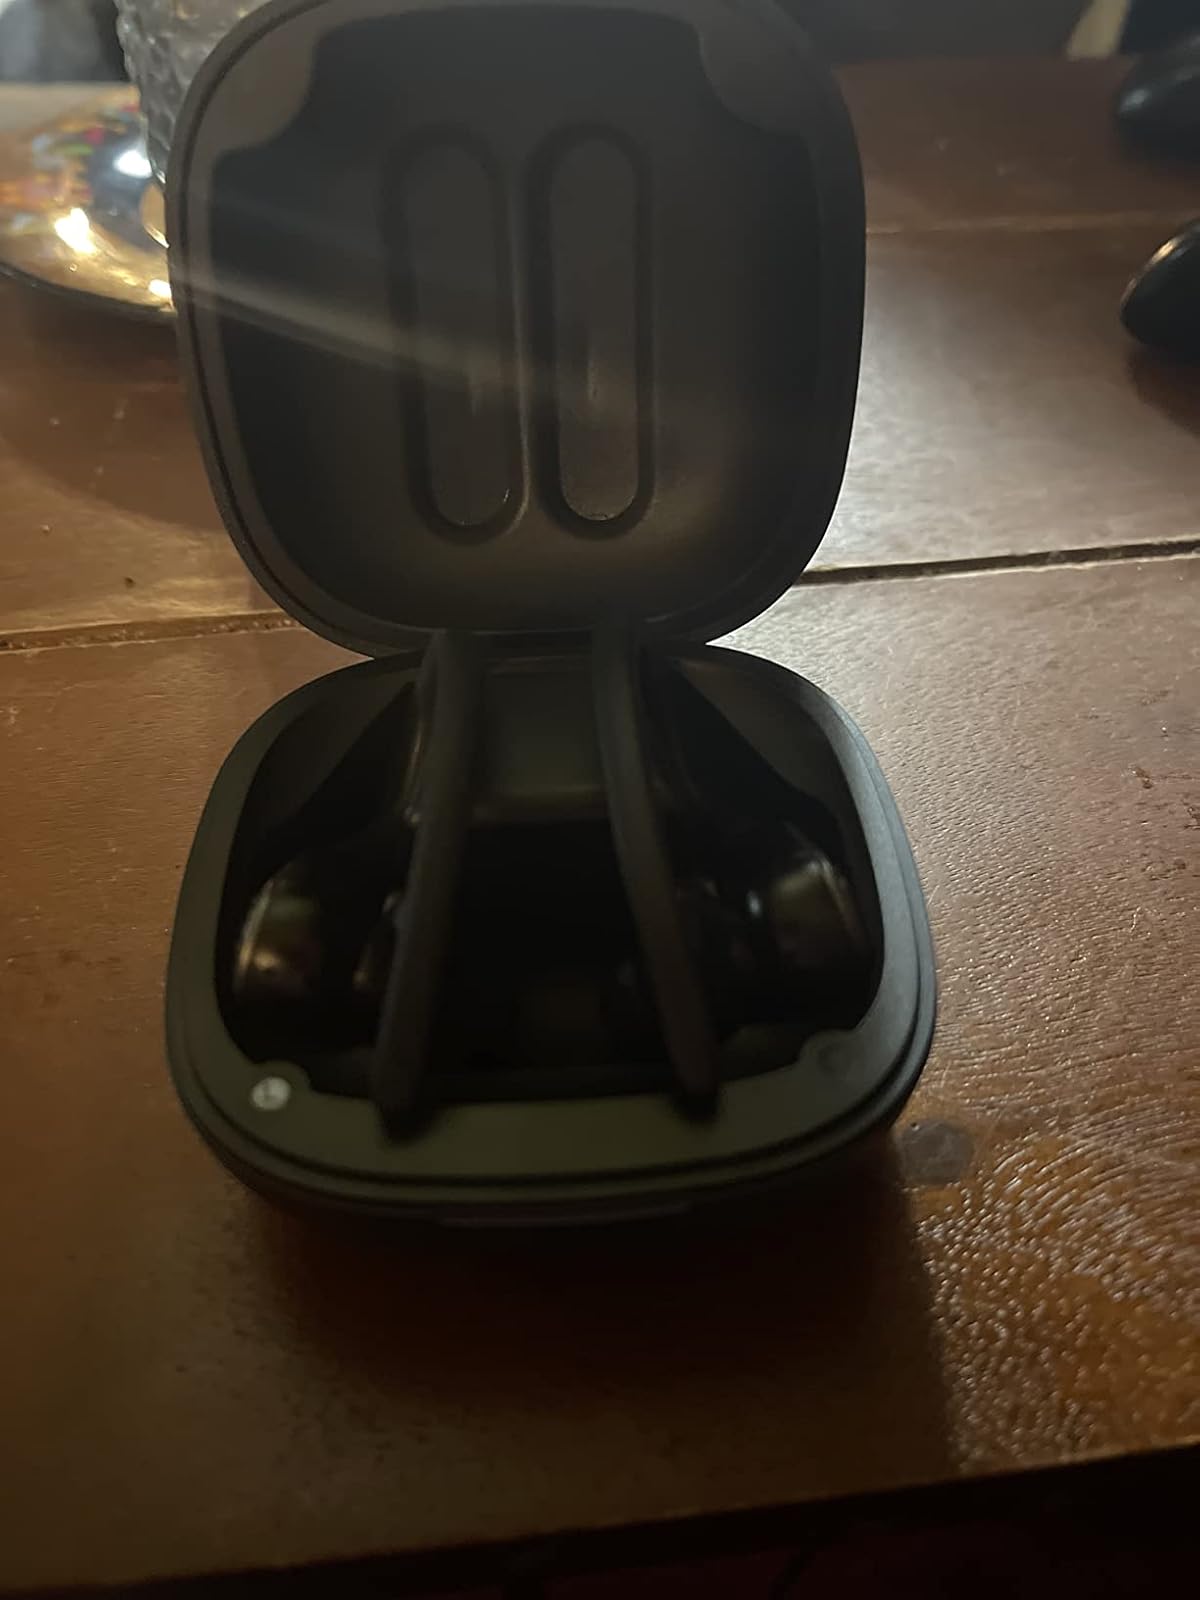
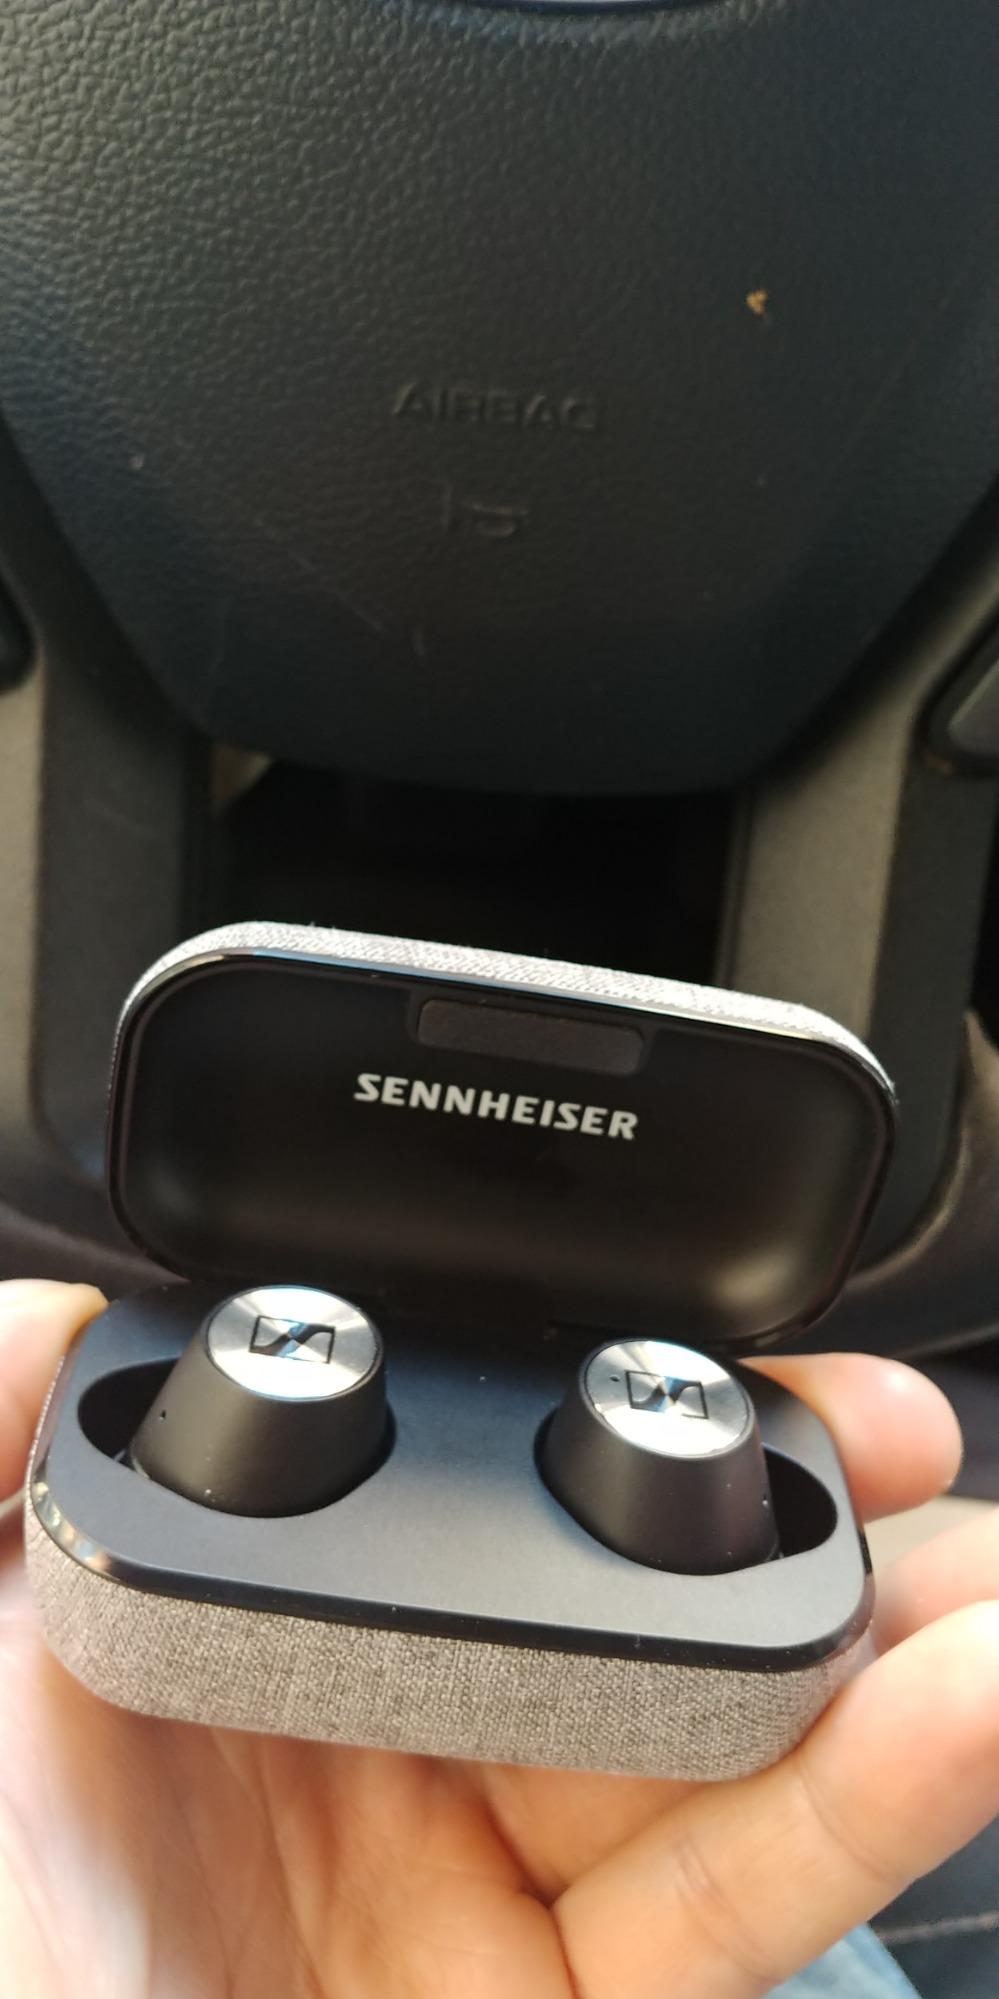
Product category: earbuds
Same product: no